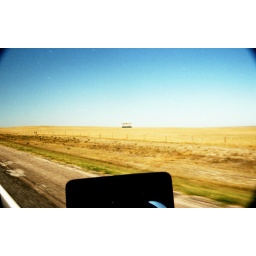
Wall Drug sign on the prarie. Photographs from our 1990 cross-country road trip in a borrowed Ford Econoline van.